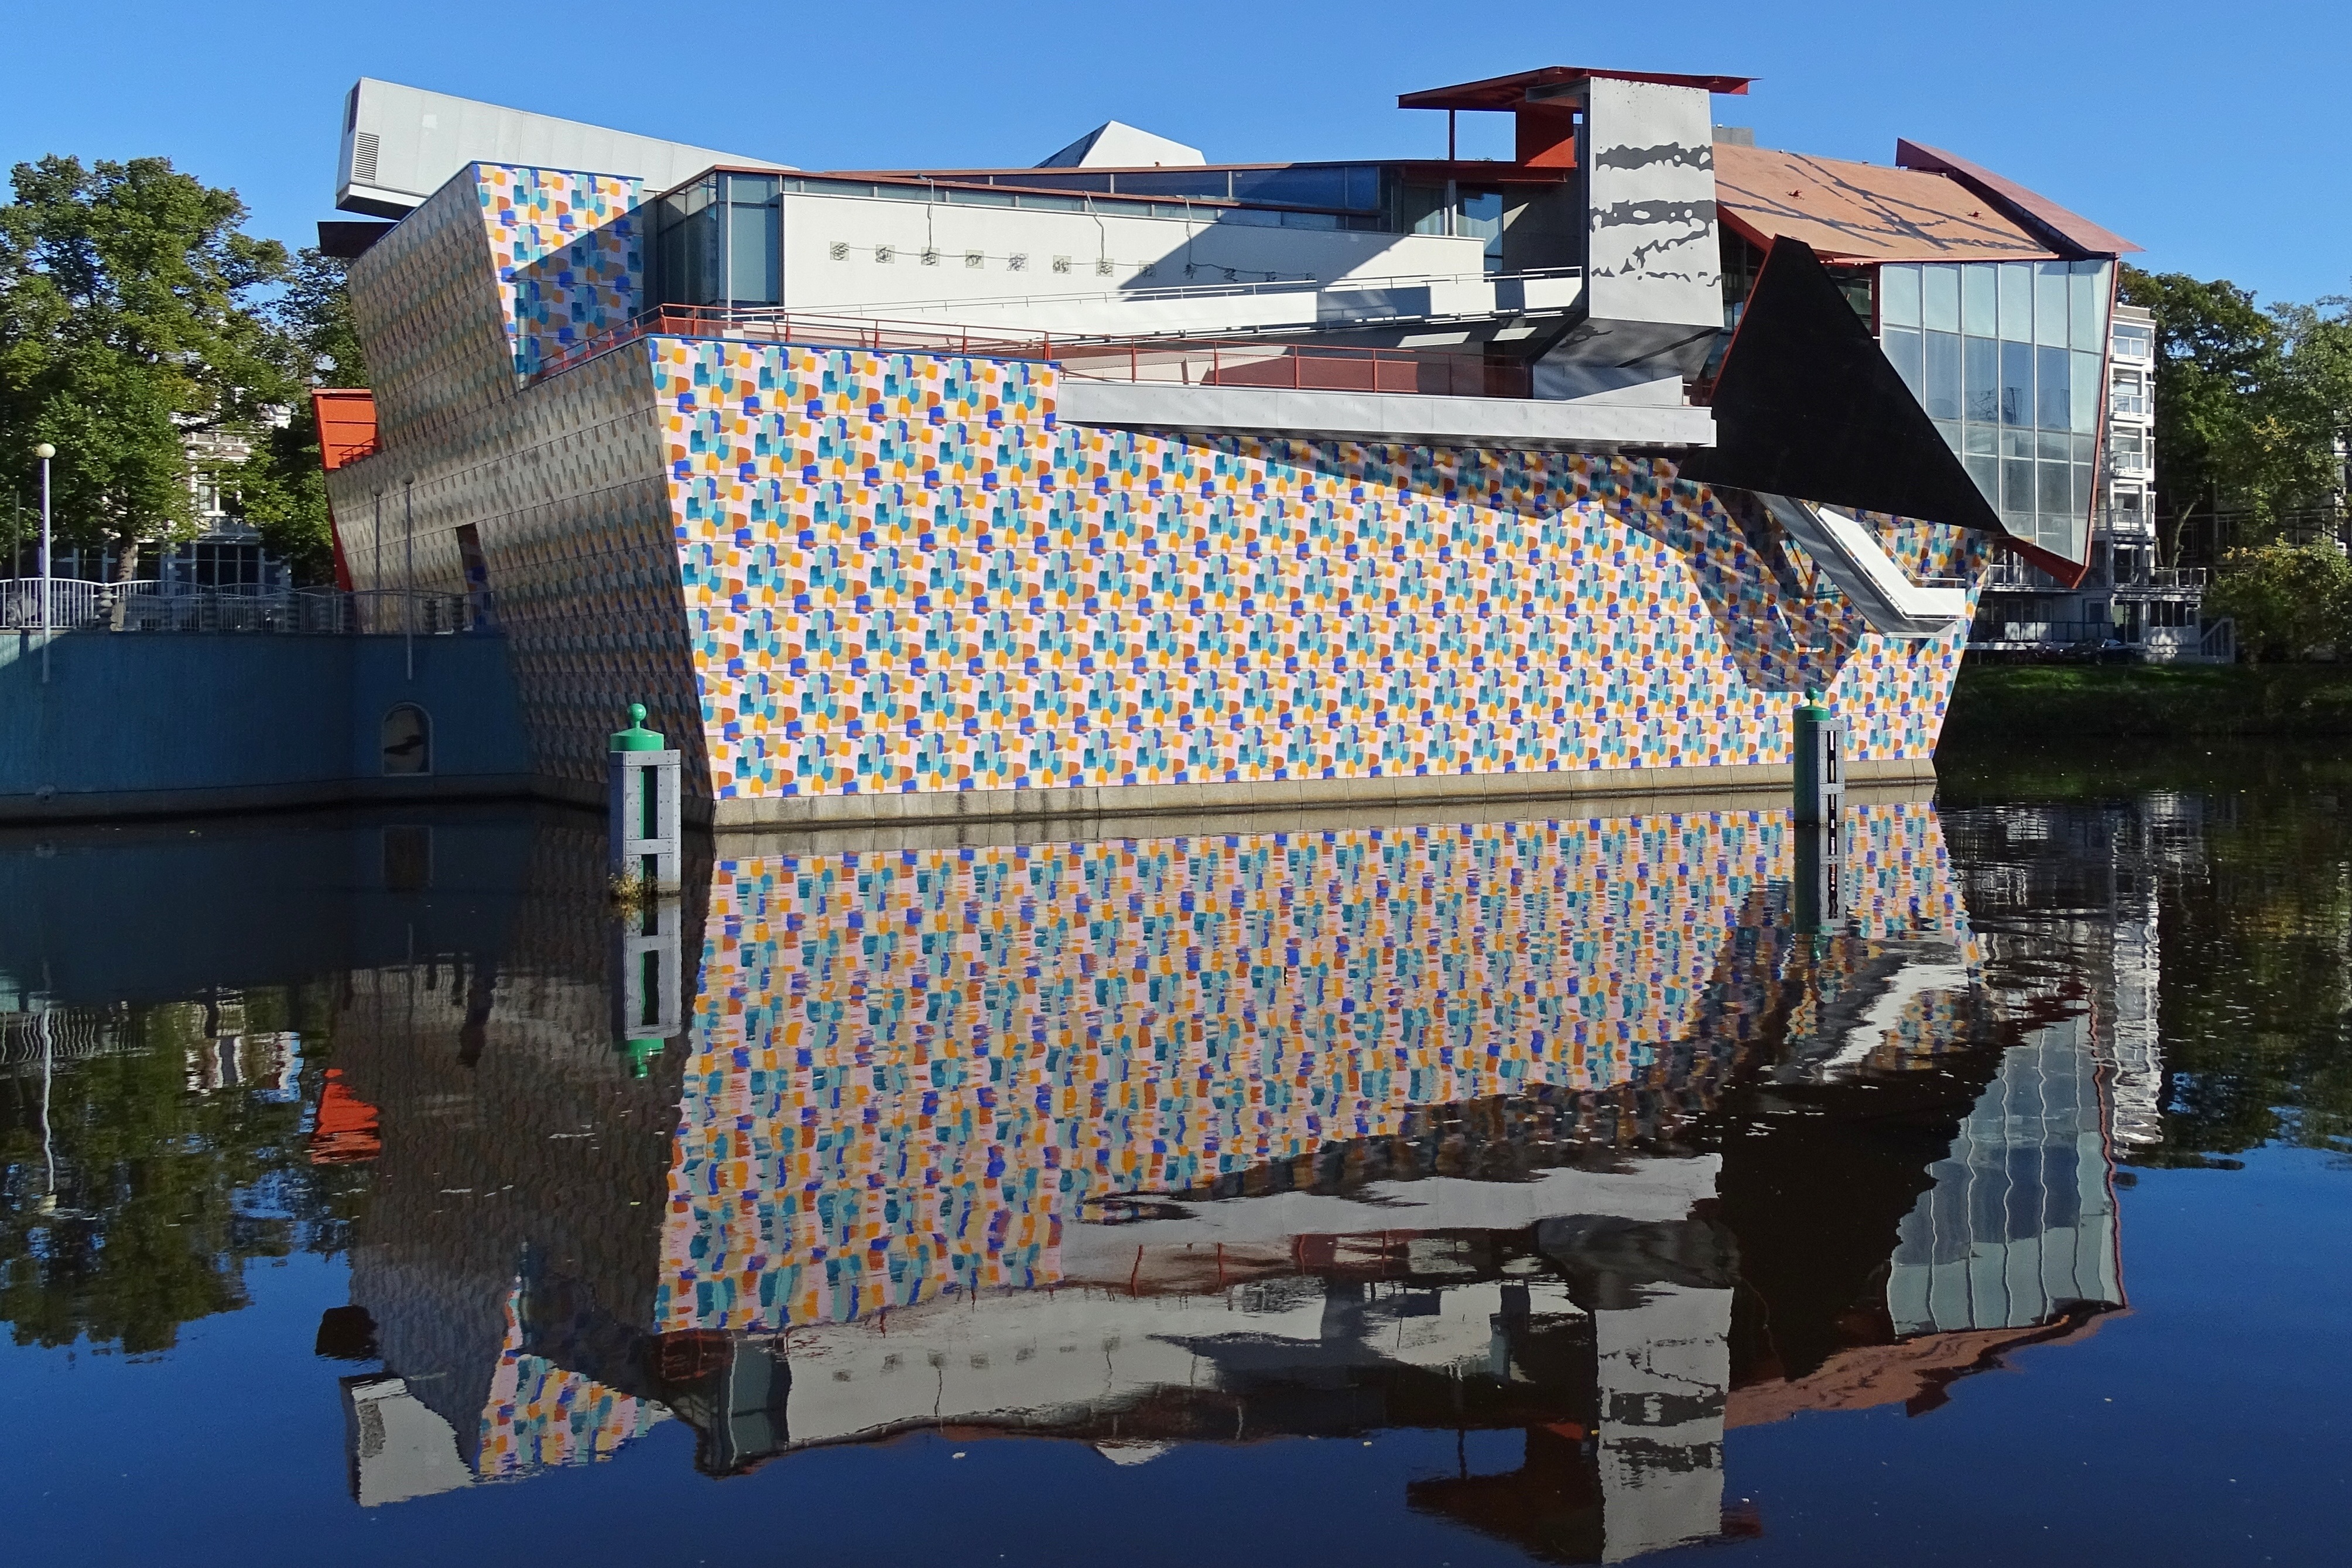
dock, architecture, boat, roof, building, reflection, vehicle, museum, blue, waterway, art, groningen